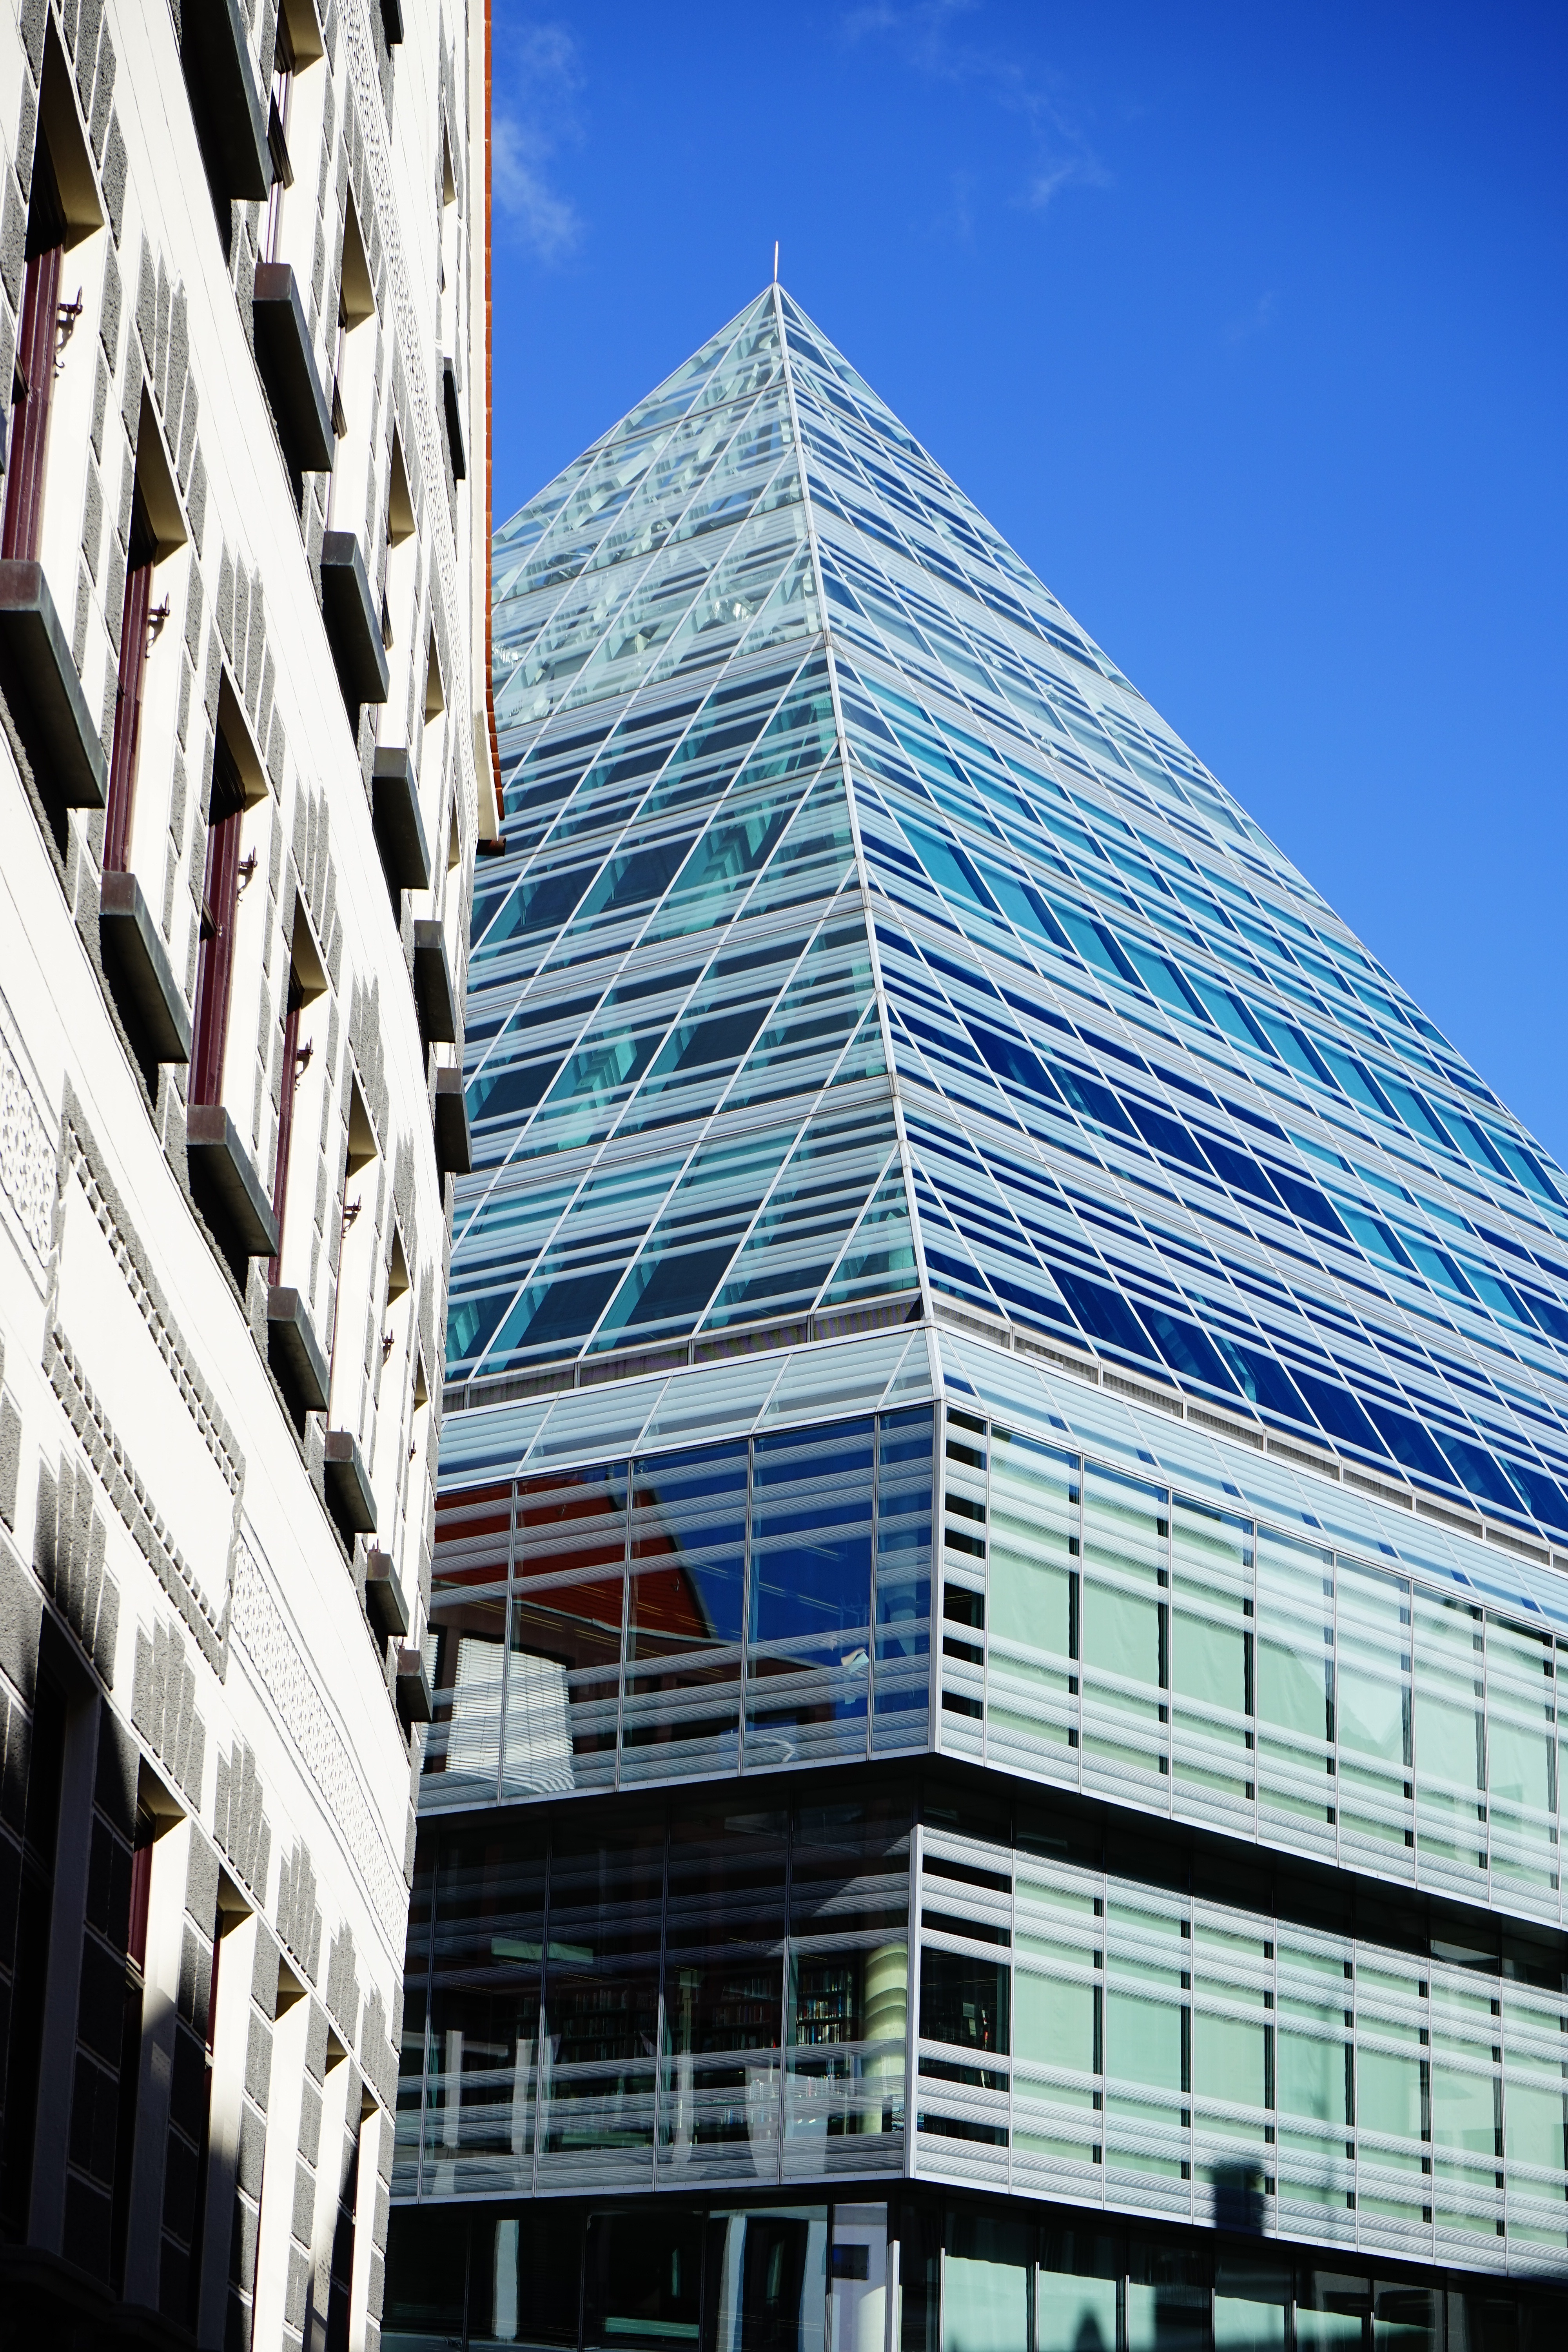
architecture, road, glass, building, alley, city, home, skyscraper, cityscape, downtown, tower, landmark, facade, tower block, headquarters, metropolis, condominium, ulm, neighbourhood, glass pyramid, city library, glazing, urban area, residential area, metropolitan area, crown lane, leubesches house